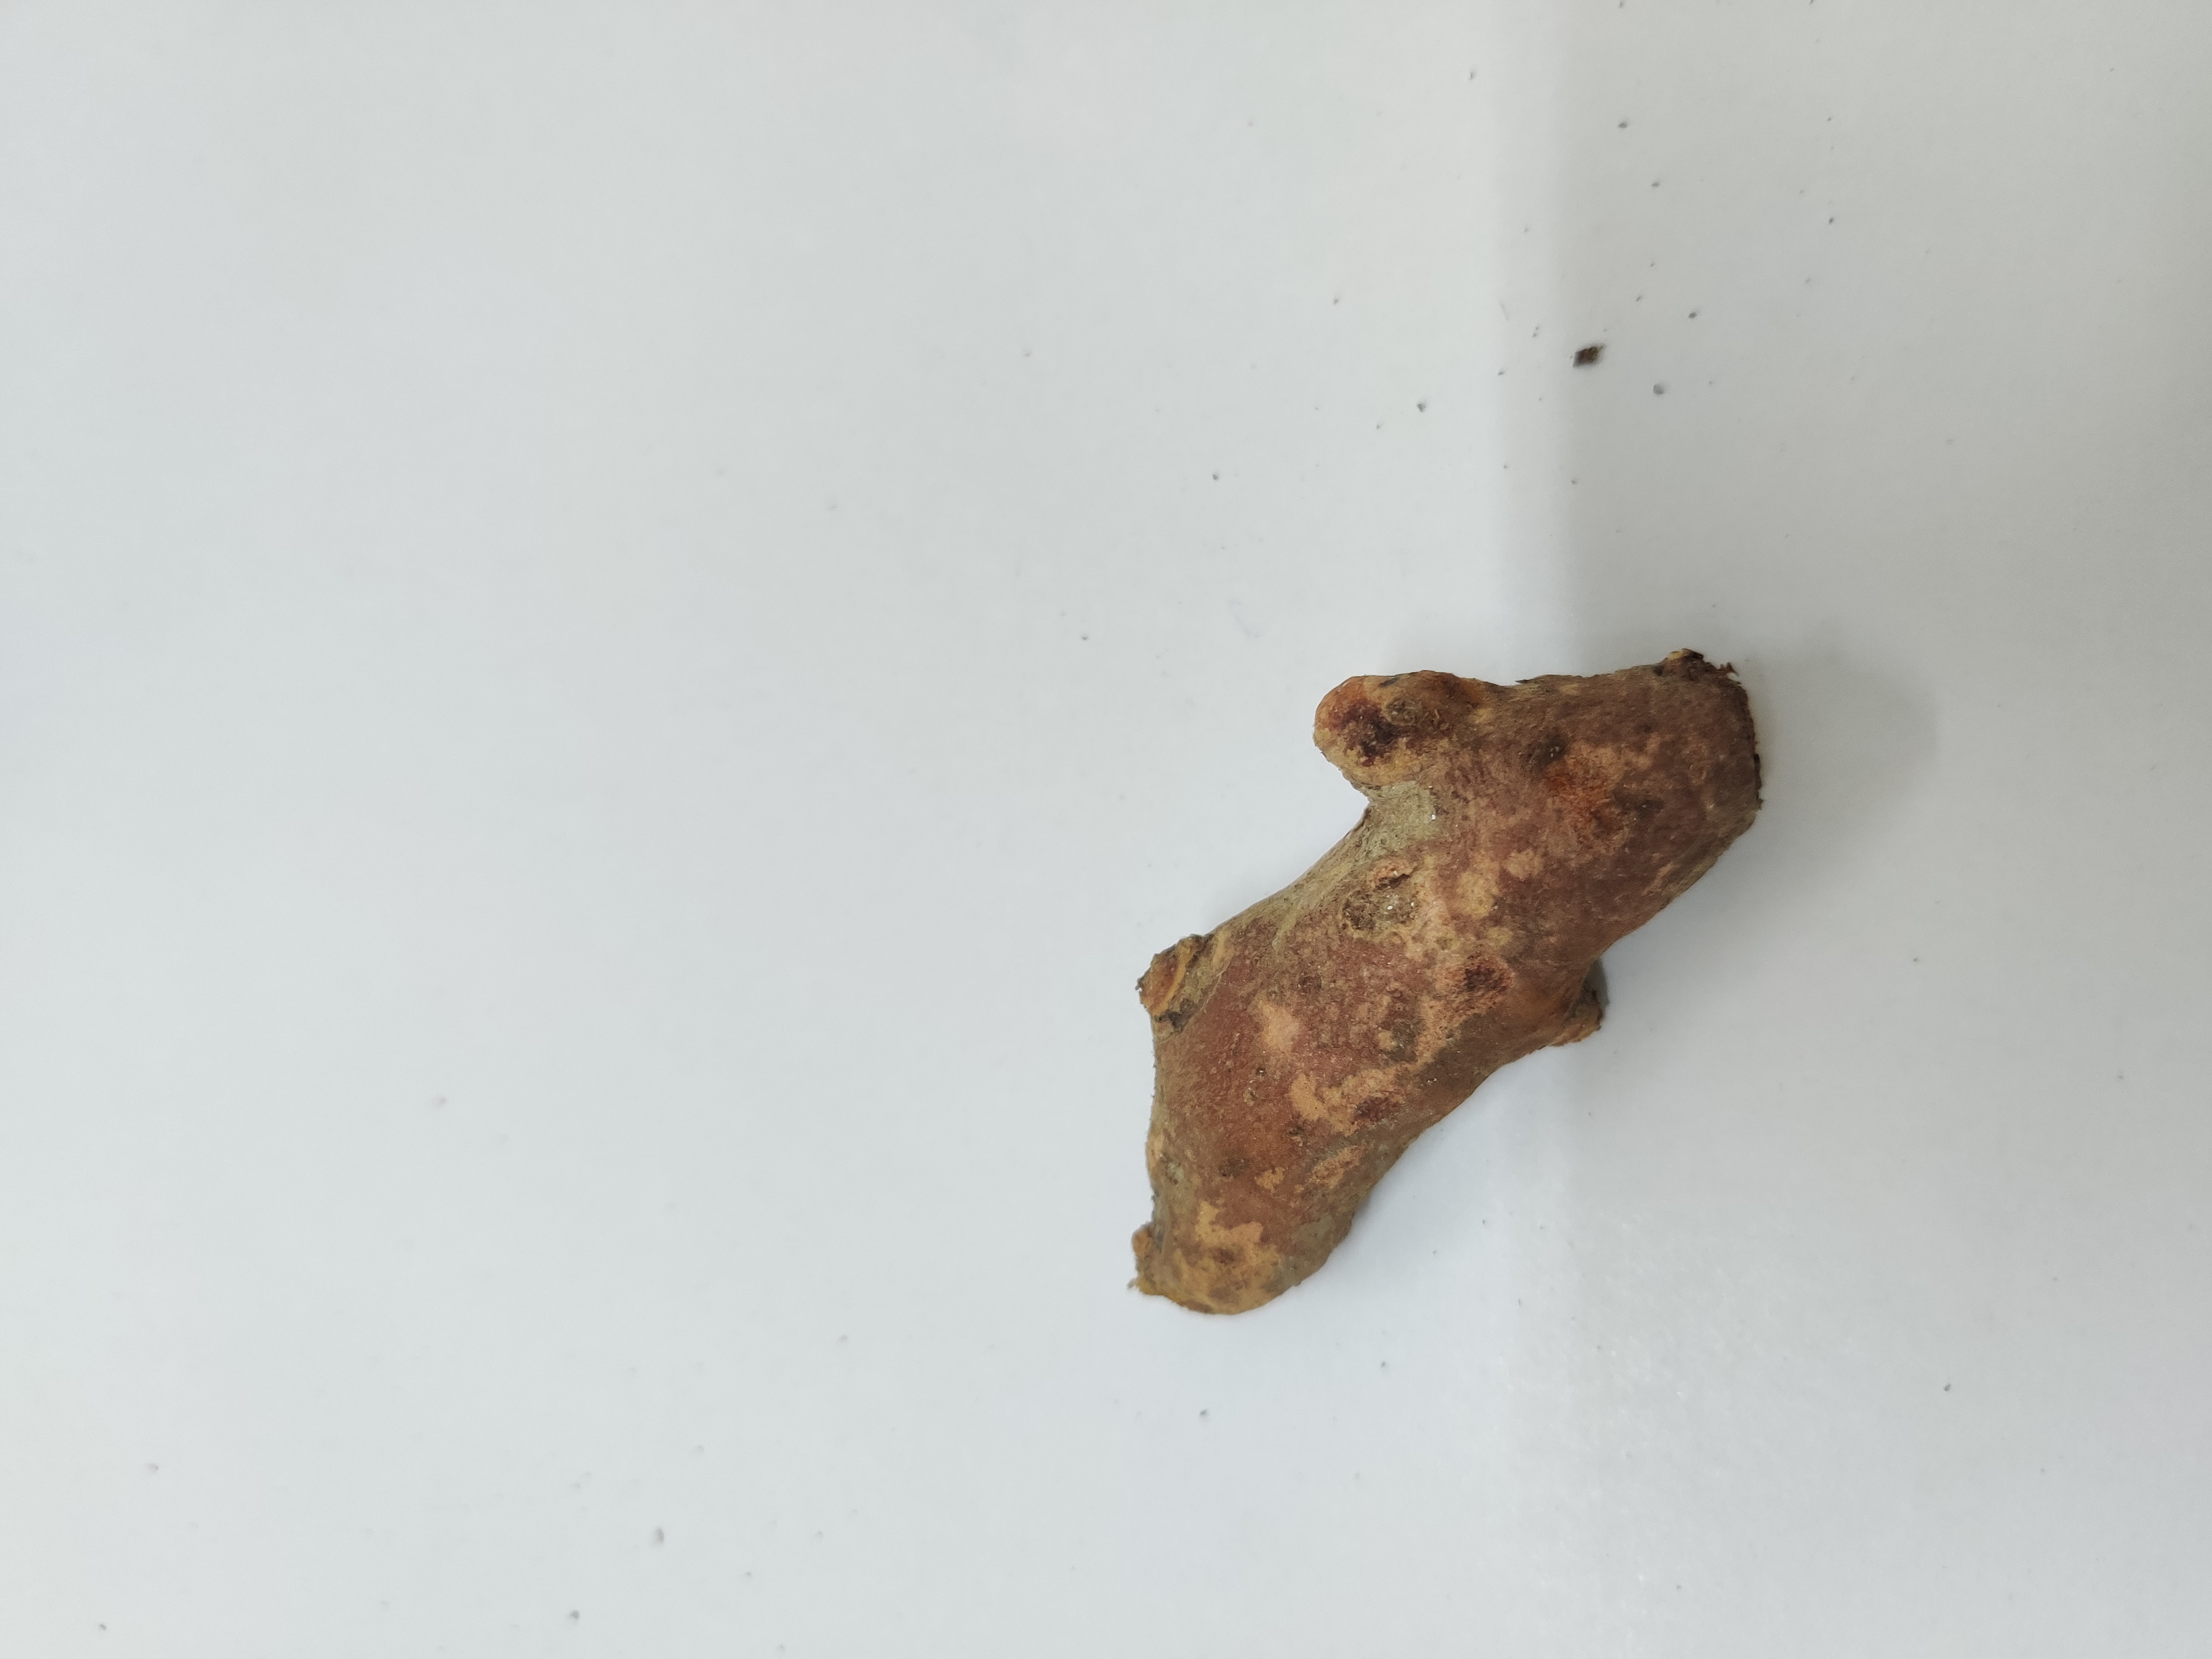
Crop: Turmeric
Condition: Severely Damaged